Santa Maria Liberatrice a Monte Testaccio

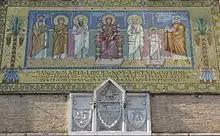
Mosaic on facade; it depicts Pope Zachary, Saint Julitta, Saint Paul, Mary and Jesus, Saint Peter, Saint Cyricus and the emperor Theodosius I. This image reproduces frescos from the Cappella di Teodoto, of Santa Maria Antiqua.

Santa Maria Liberatrice a Monte Testaccio was built in 1908 to serve the new suburb at Monte Testaccio, and put in the care of the Salesian Order and the Oblates of St. Frances of Rome. It took its title and much of its artwork from the old church of Santa Maria Liberatrice in the Forum.